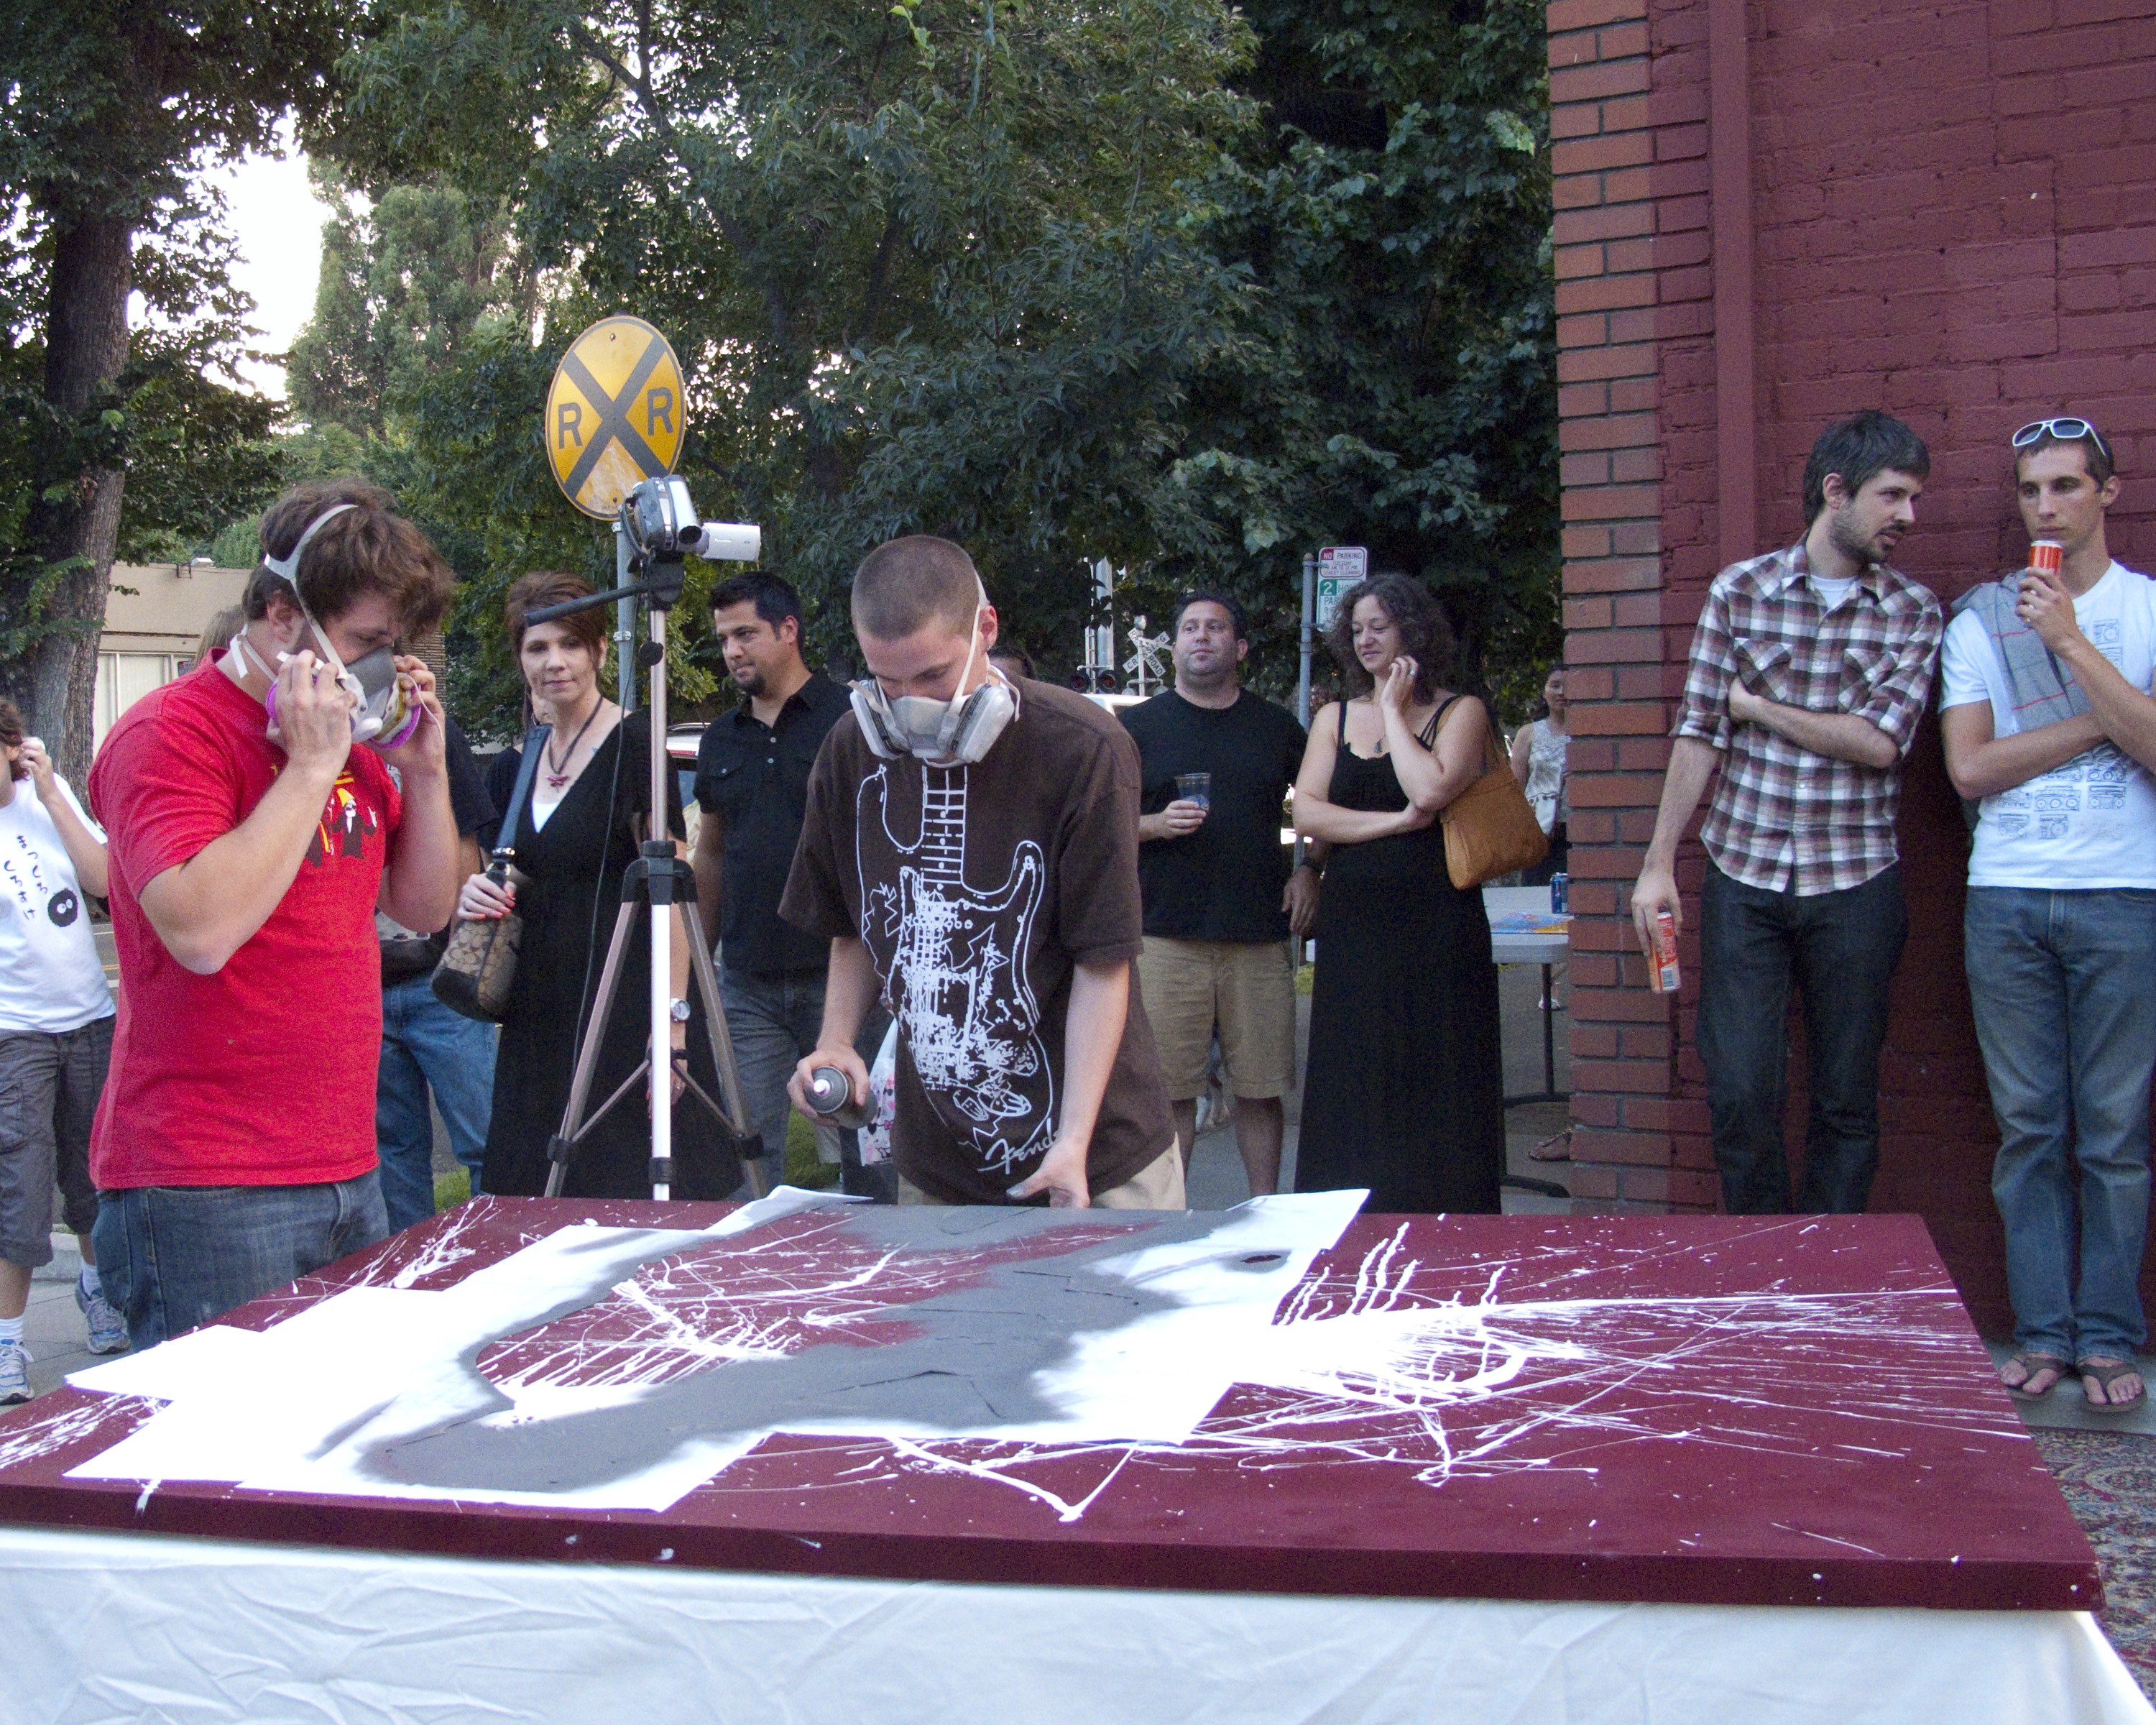
people, youth, community, sacramento, secondsaturday, vox, jacobpatterson, kalebhiggin